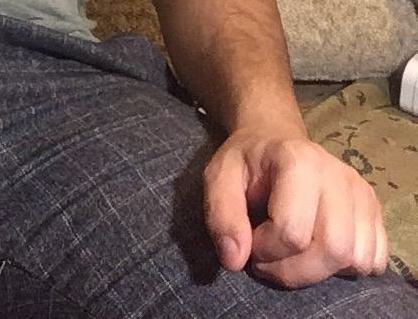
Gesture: no_gesture